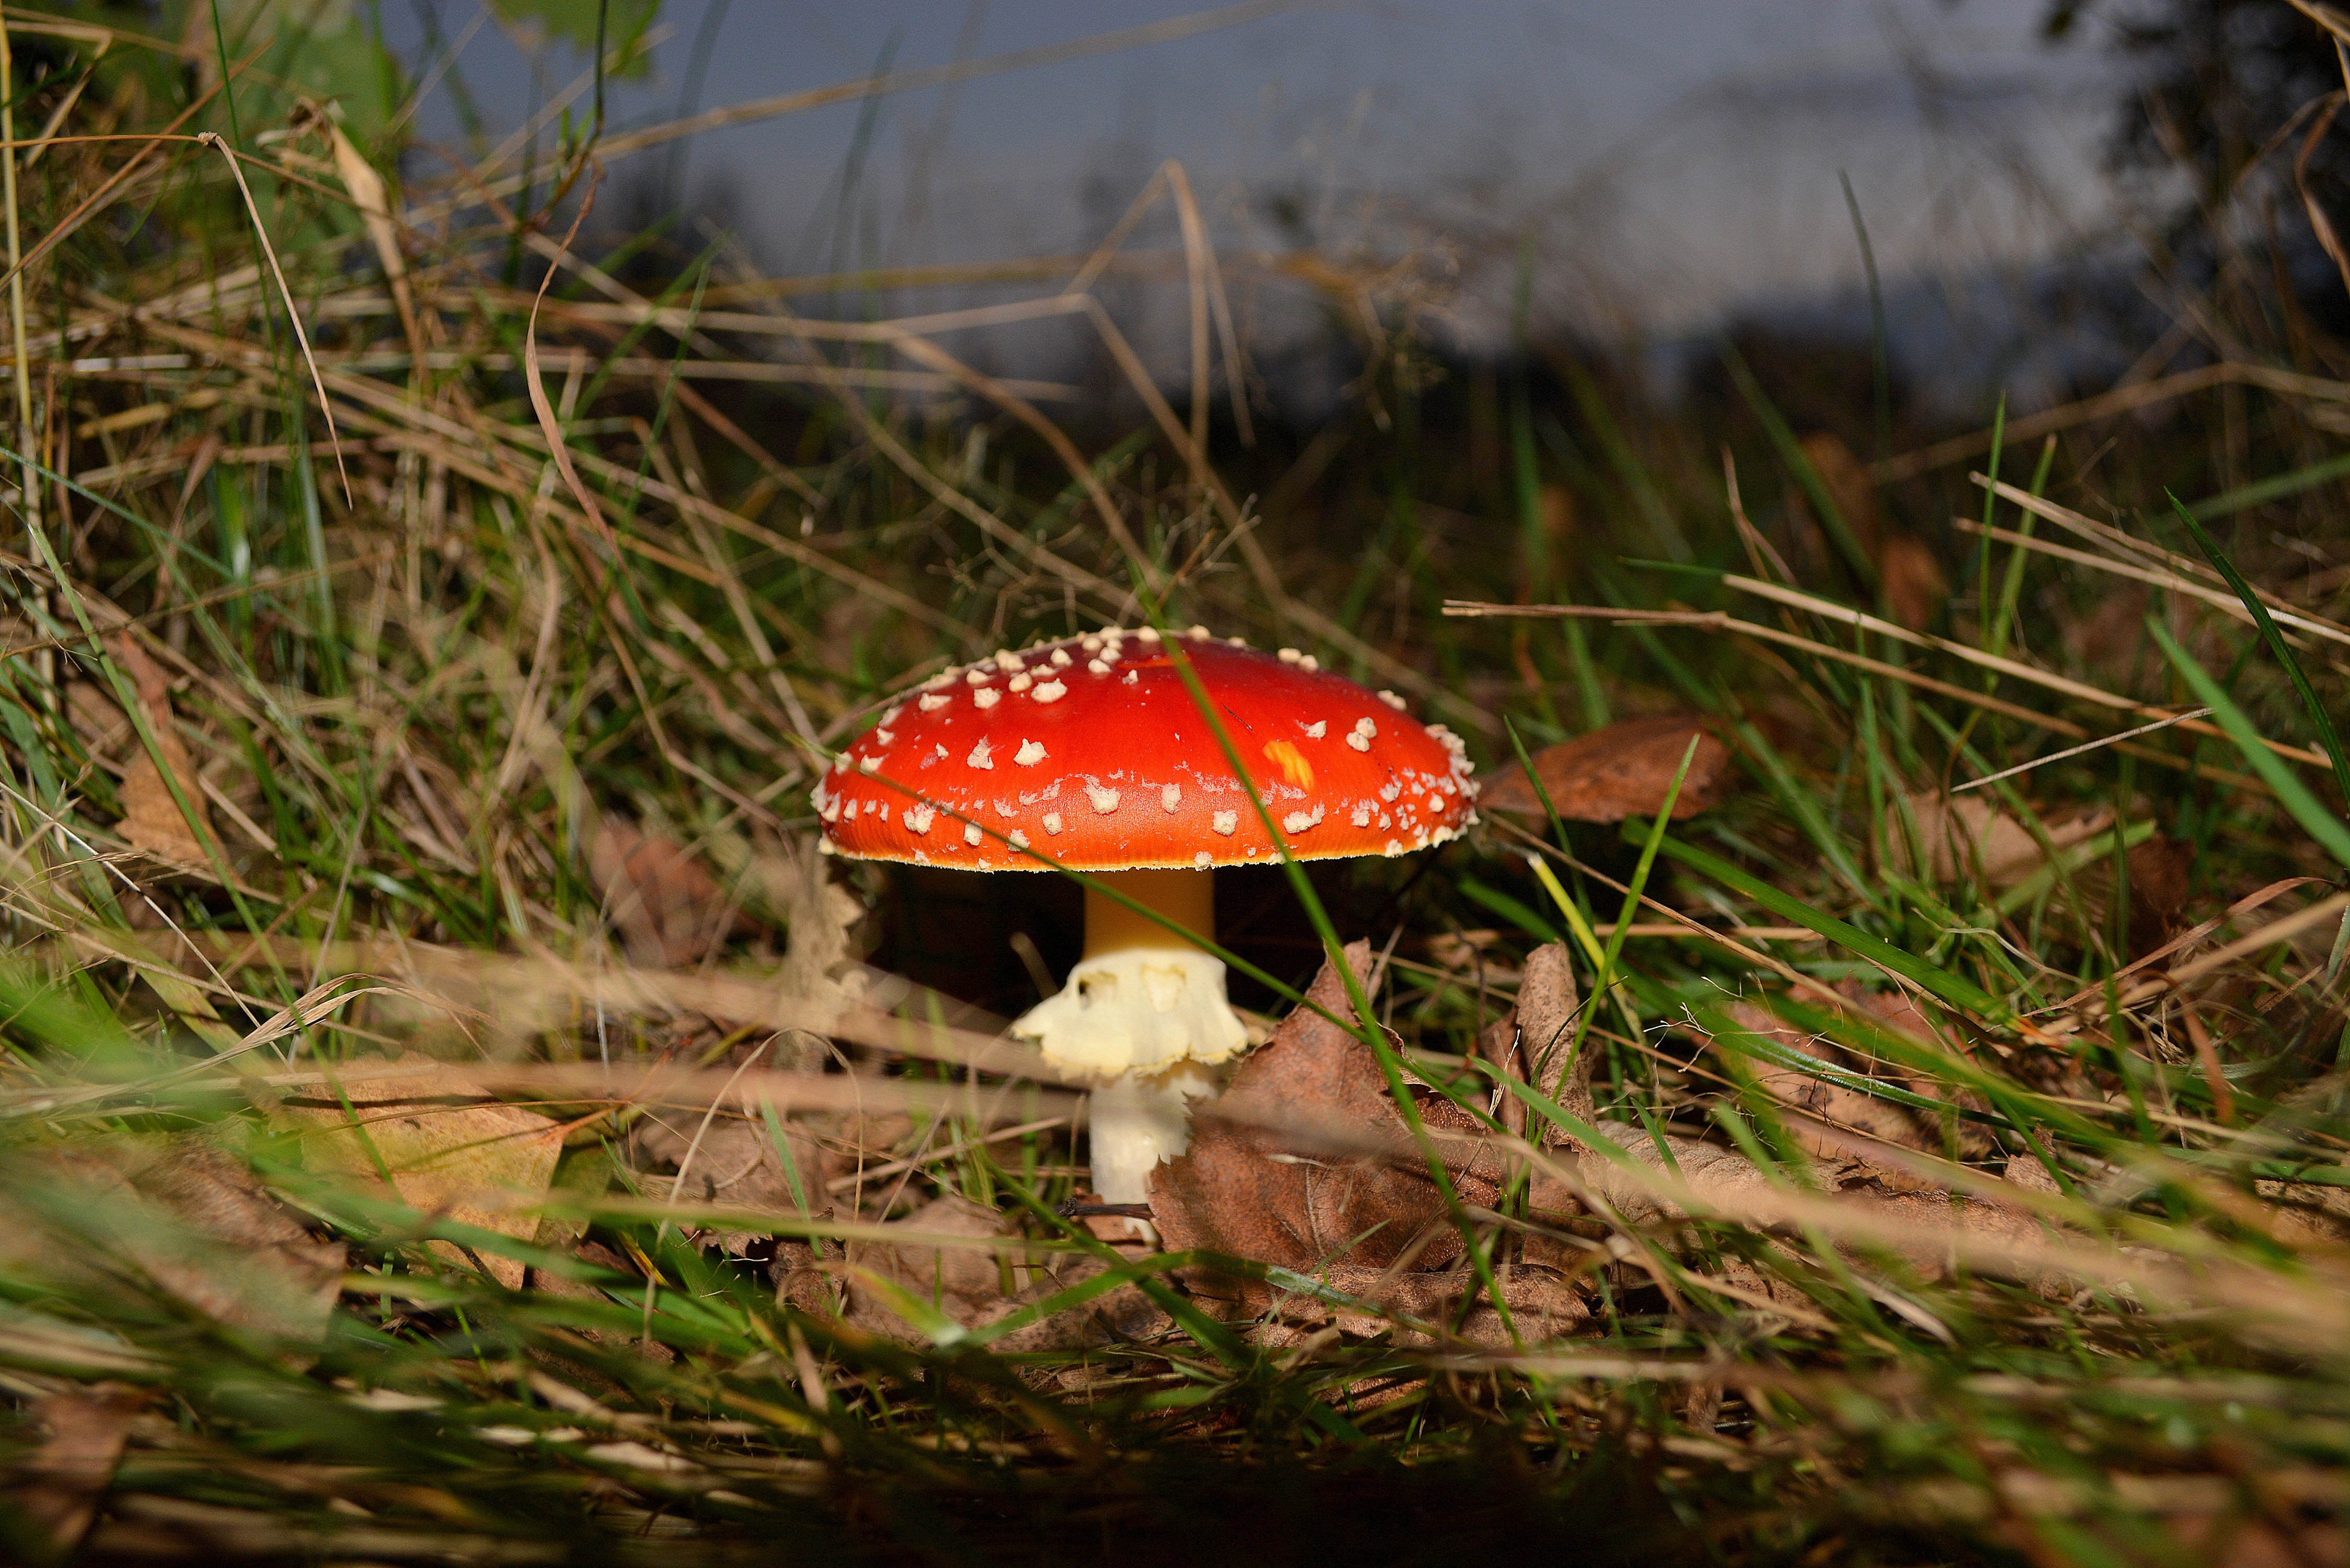
nature, forest, grass, plant, gift, small, autumn, mushroom, toadstool, flora, fauna, forest floor, fungus, spotted, fly agaric, woodland, habitat, agaric, bolete, red fly agaric mushroom, macro photography, matsutake, symbol of good luck, red mushroom, edible mushroom, white dots, medicinal mushroom, penny bun